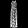
Label: Dress